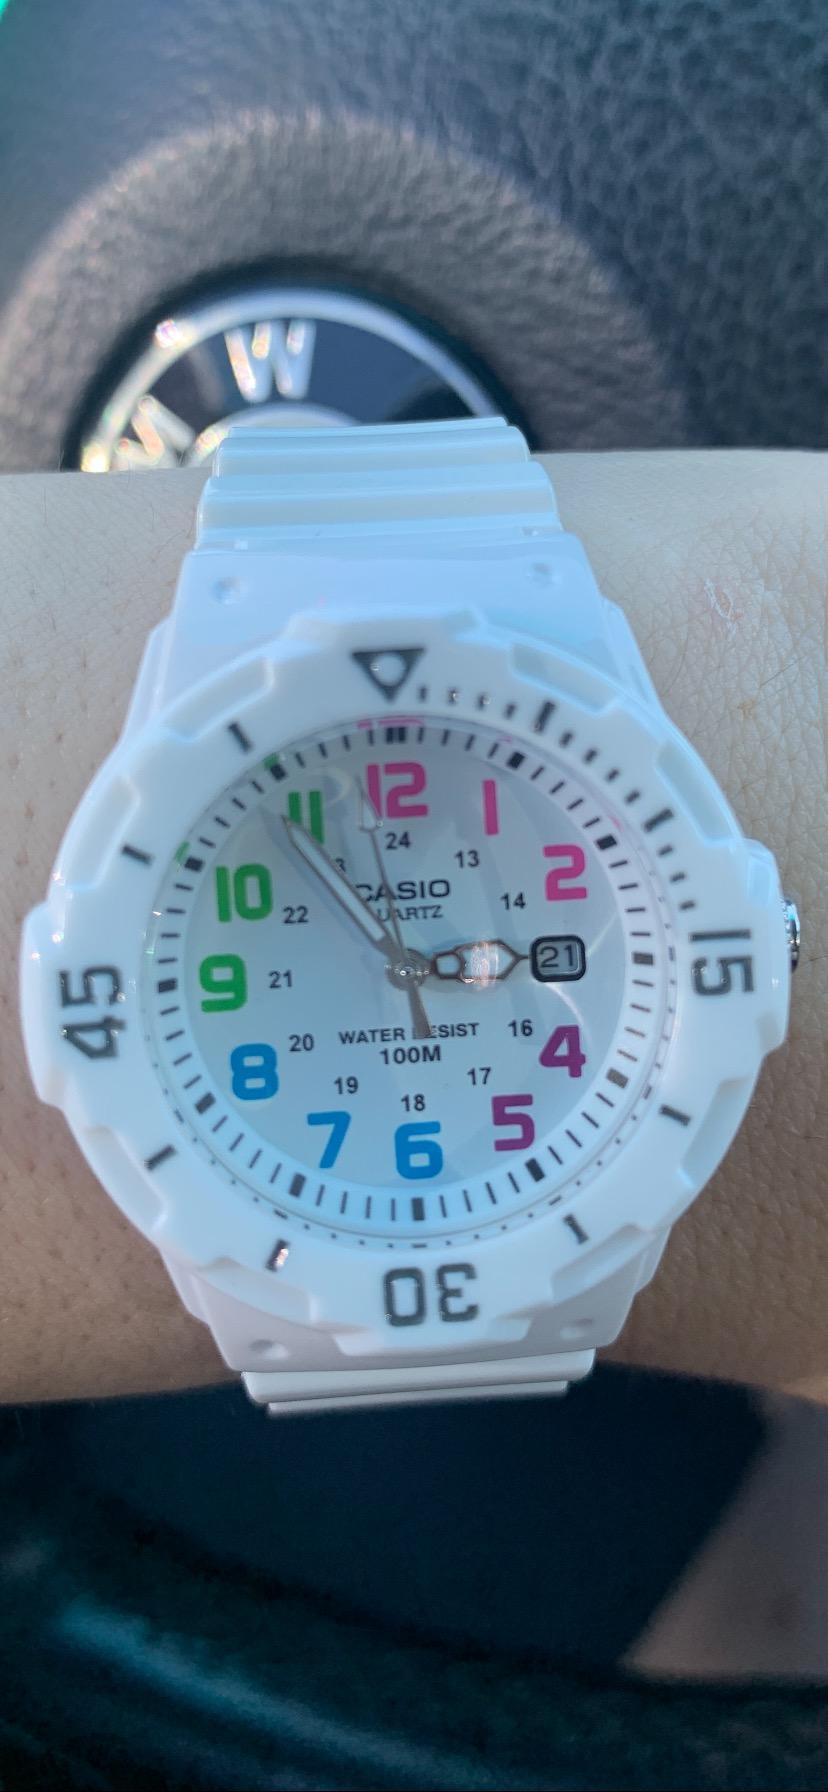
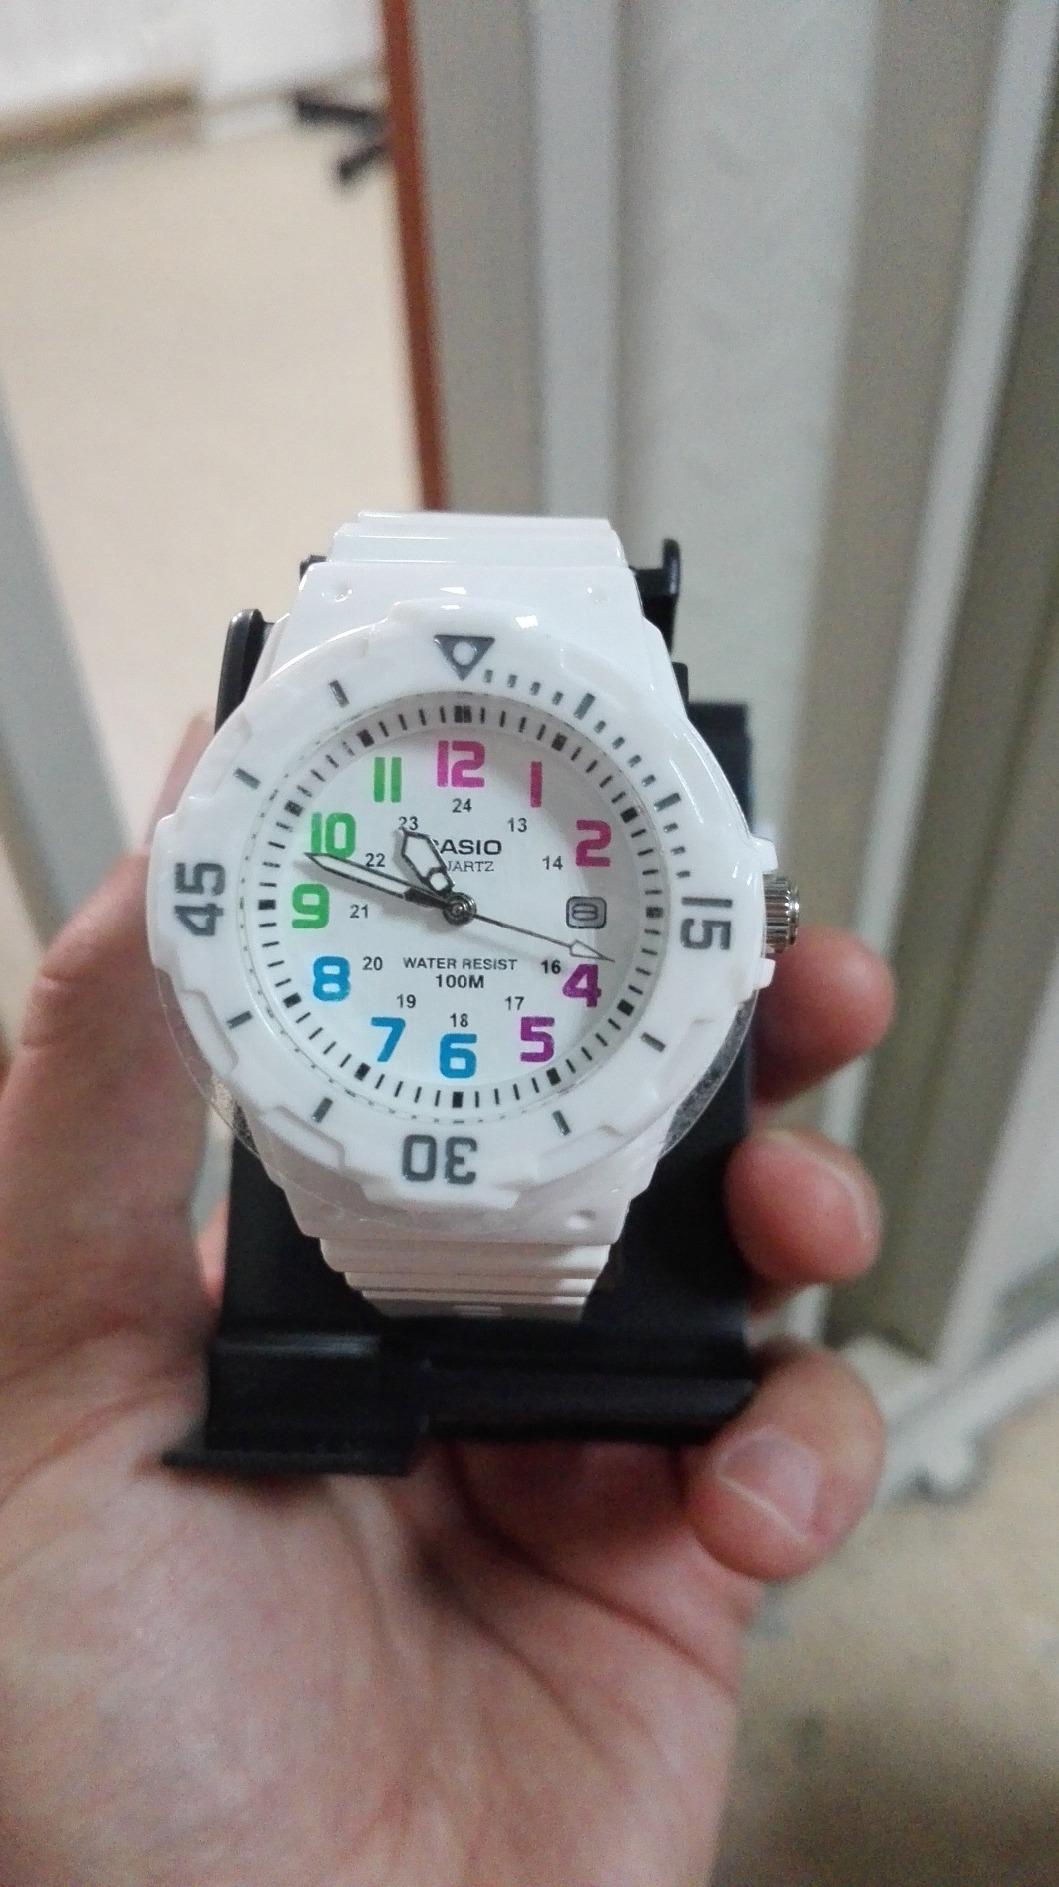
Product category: accessories_watch
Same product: yes